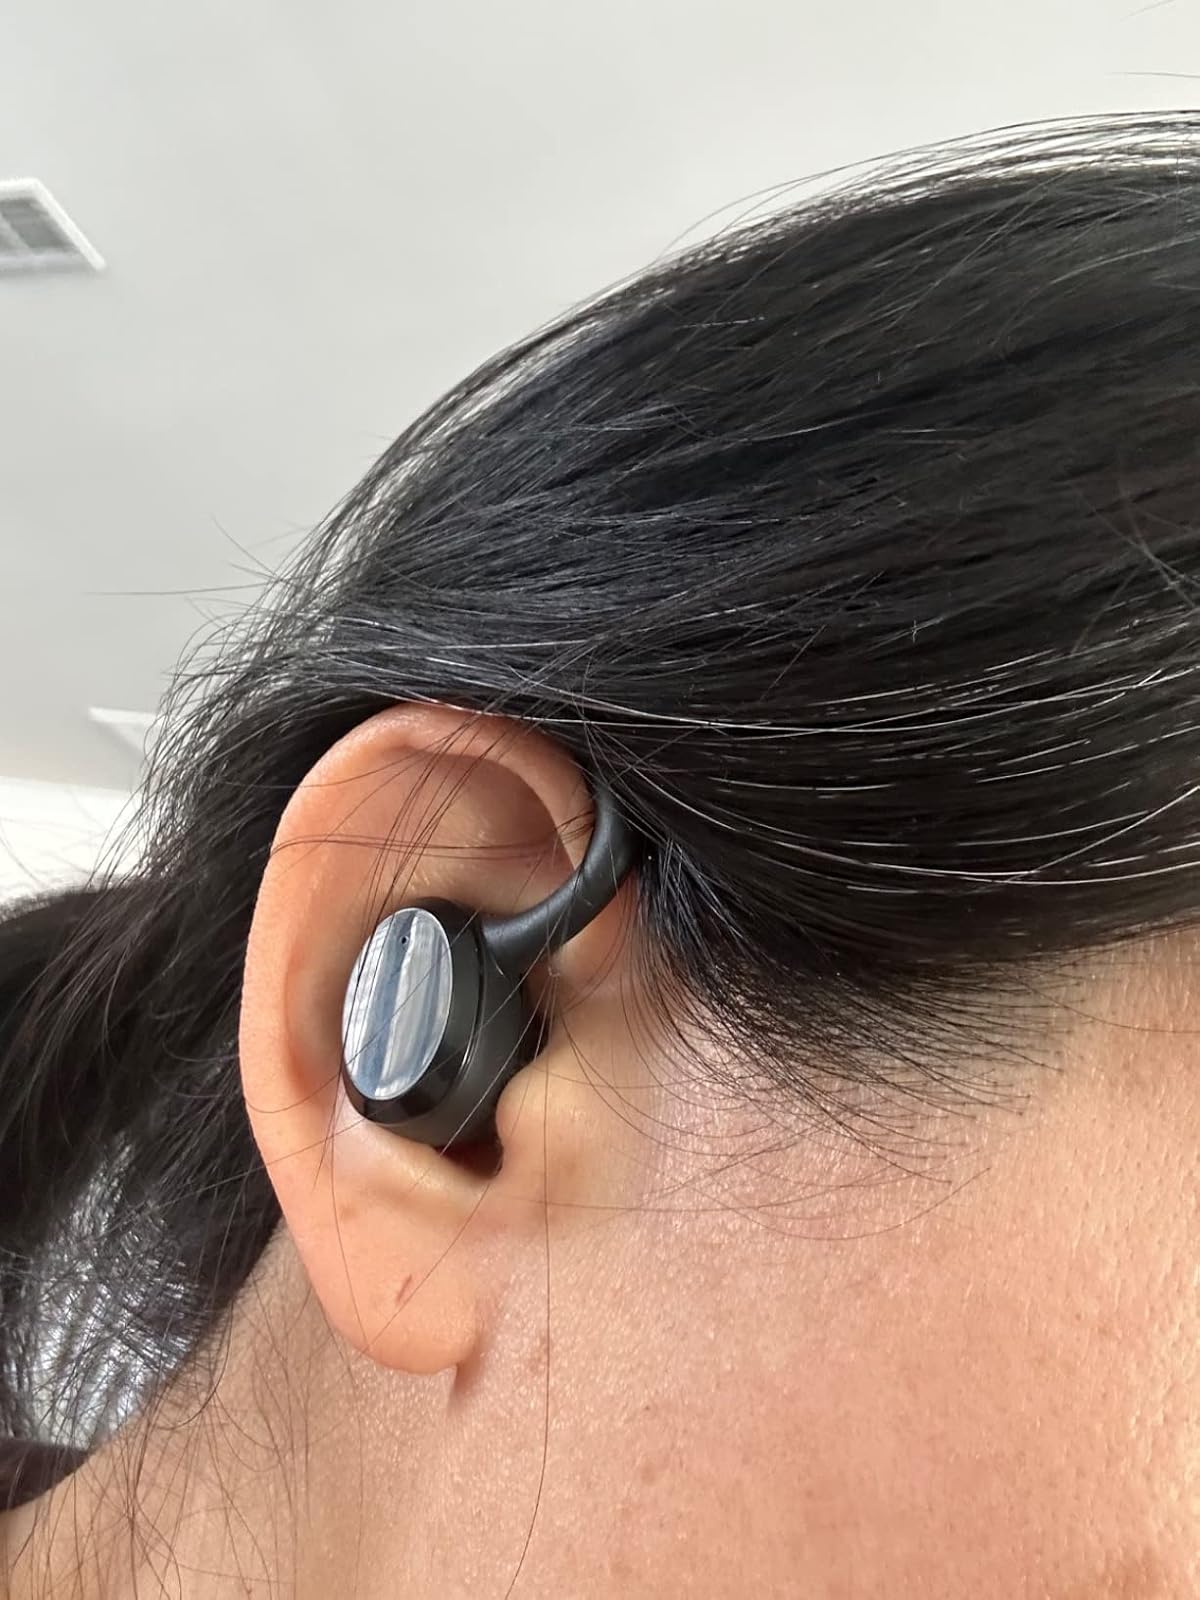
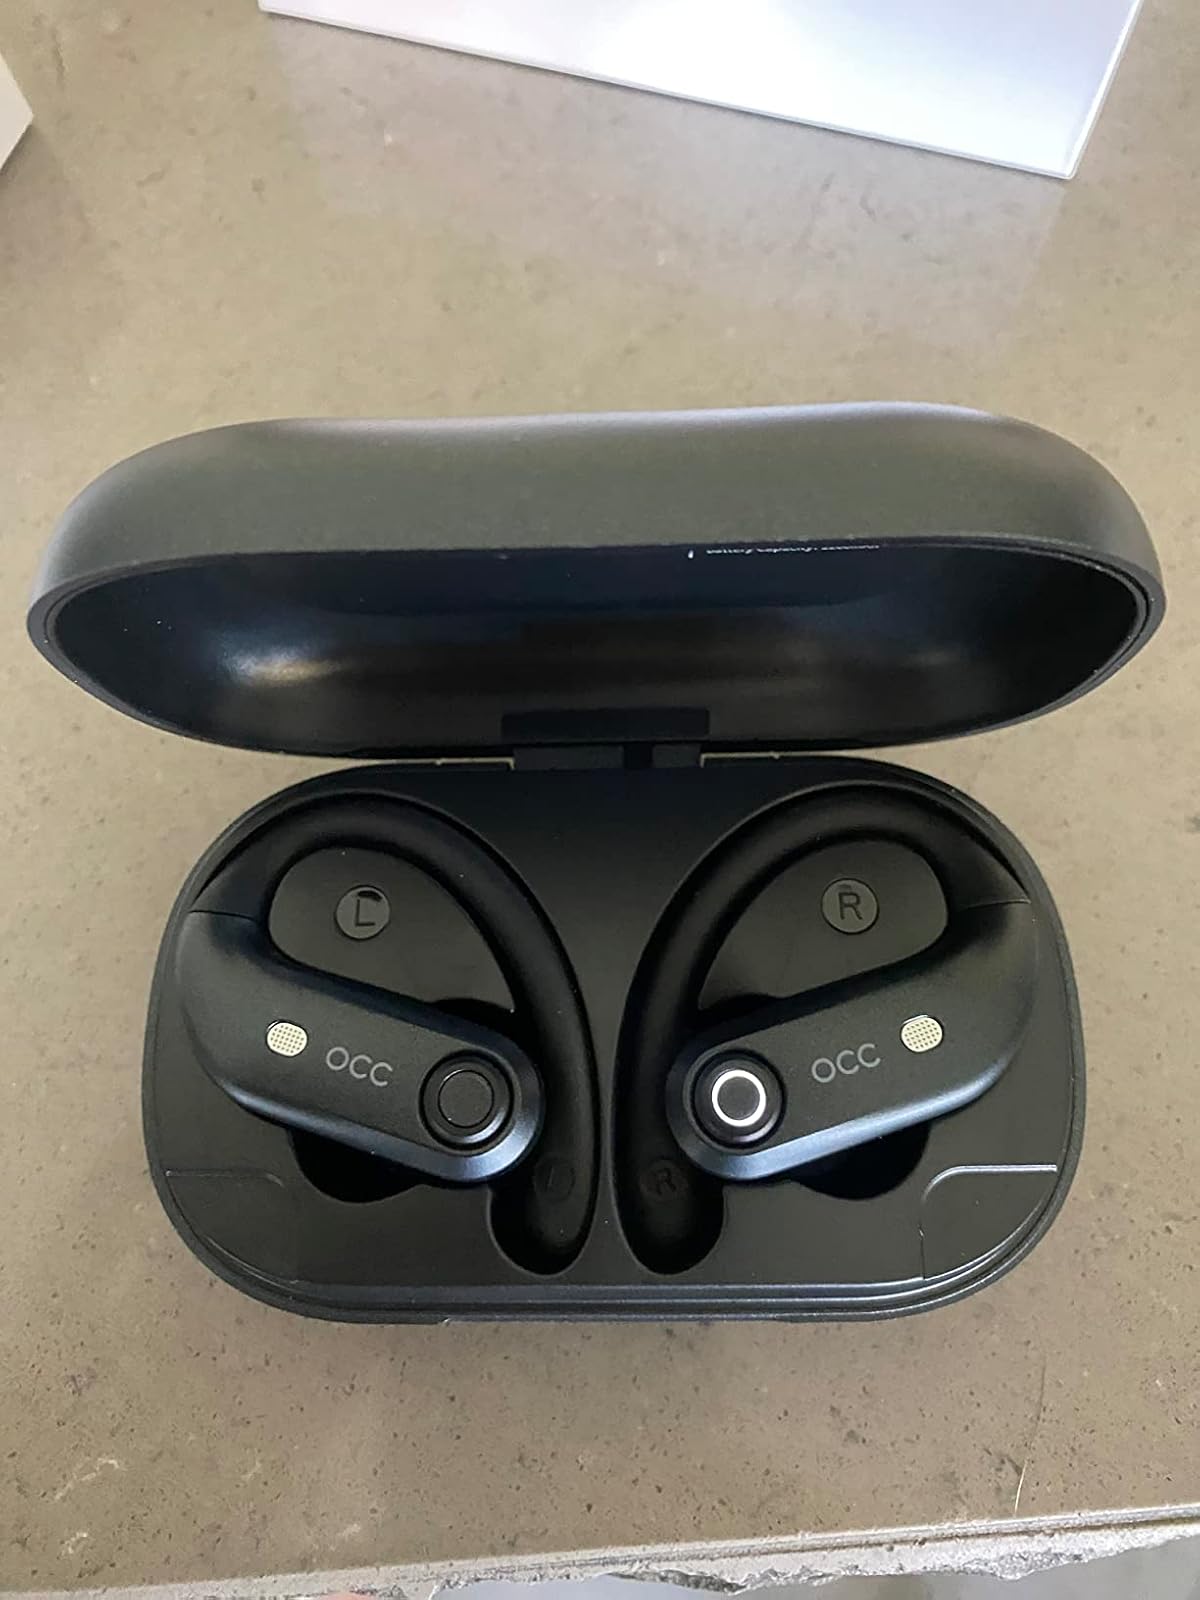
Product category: earbuds
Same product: no